Answer in natural language. Considering the relative positions, where is Doorway (highlighted by a red box) with respect to tall lamp with spheres and fabric shade (highlighted by a green box)? Choose between the following options: right or left
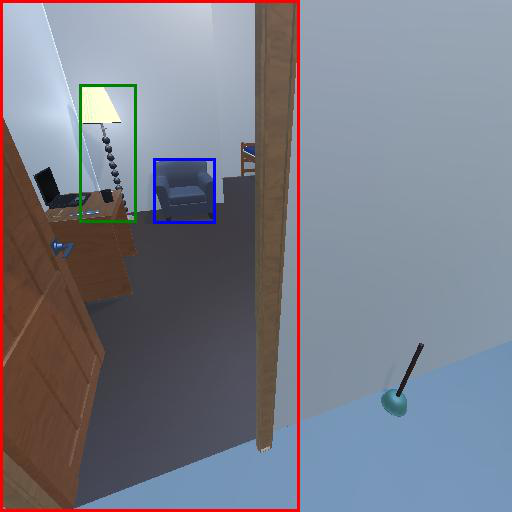
<answer>right</answer>